Screen sports

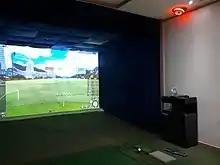
Example of screen sports, showing golf

Screen sports is an experience product that combines information technology (IT) and sports.